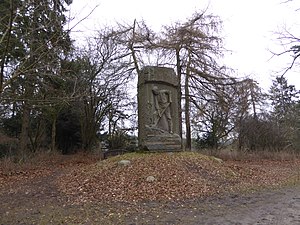
Rikard Magnussen
Monument for afholdsmanden Ole Syversen af Rikard Magnussen. Opsat i Fælledparken i 1914.
Rikard Robert Magnussen var en dansk billedhugger.